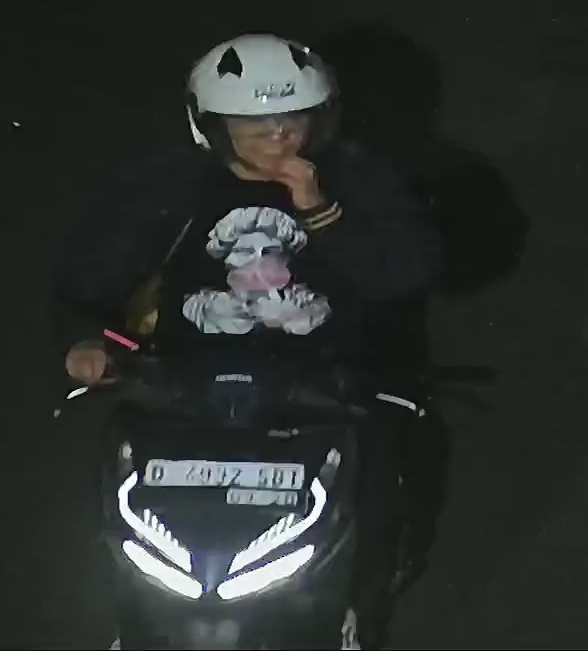
person-with-helmet: 1
person-without-helmet: 0